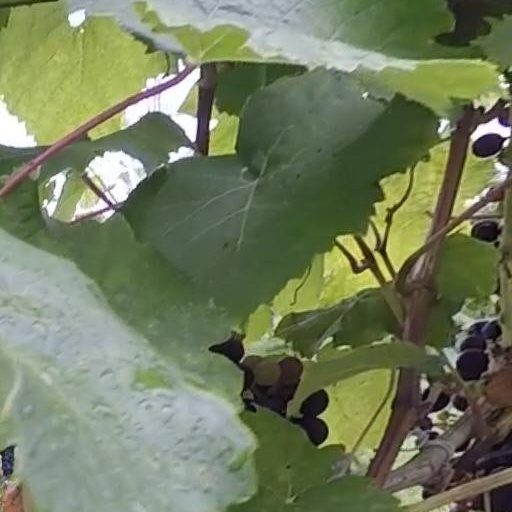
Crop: grape